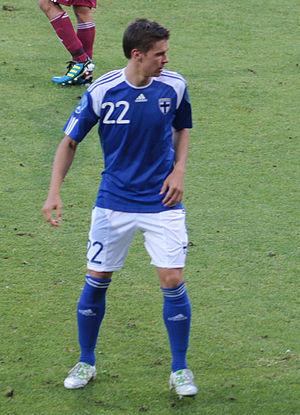
Jukka Raitala est un footballeur international finlandais né le 15 septembre 1988 à Kerava en Finlande. Il joue actuellement à l'Impact de Montréal en MLS, formation dont il est le capitaine.